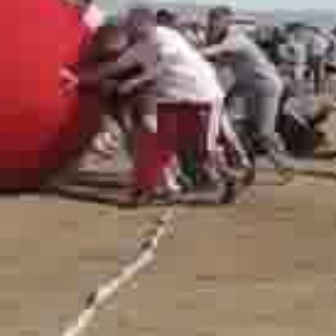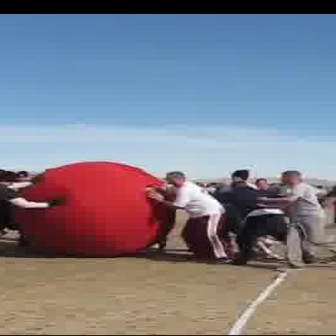
  Please identify the target specified by the bounding box [52,4,250,203] in the first image and locate it in the second image. Return the coordinates in [x_min,y_min,x_max,y_max] format.
Answer: [142,171,235,264]